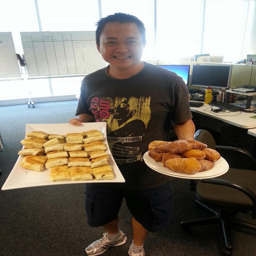
A woman is holding two plates of pastries.
The man is holding trays of food in both hands.
A  man holding two trays of food to eat
A man holding up two plates with different pastries on them.
A man holding two trays of food in an office area.